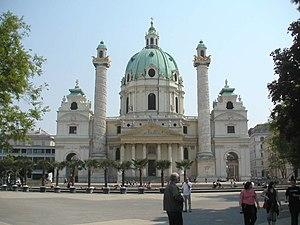
Autriche, Vienne, Église Saint-Charles-Borromée Polski: Kościół św. Karola Boromeusza (Karlskirche) w Wiedniu